José María Estudillo

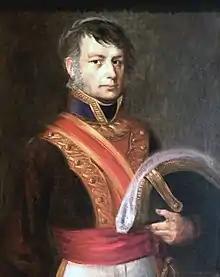
Portrait held at the Casa de Estudillo in San Diego.

José María Estudillo (died April 8, 1830) was a Spanish-born Californio military officer and early settler of San Diego. He is the founder of the Estudillo family of California and served as Commandant of the Presidio of San Diego.